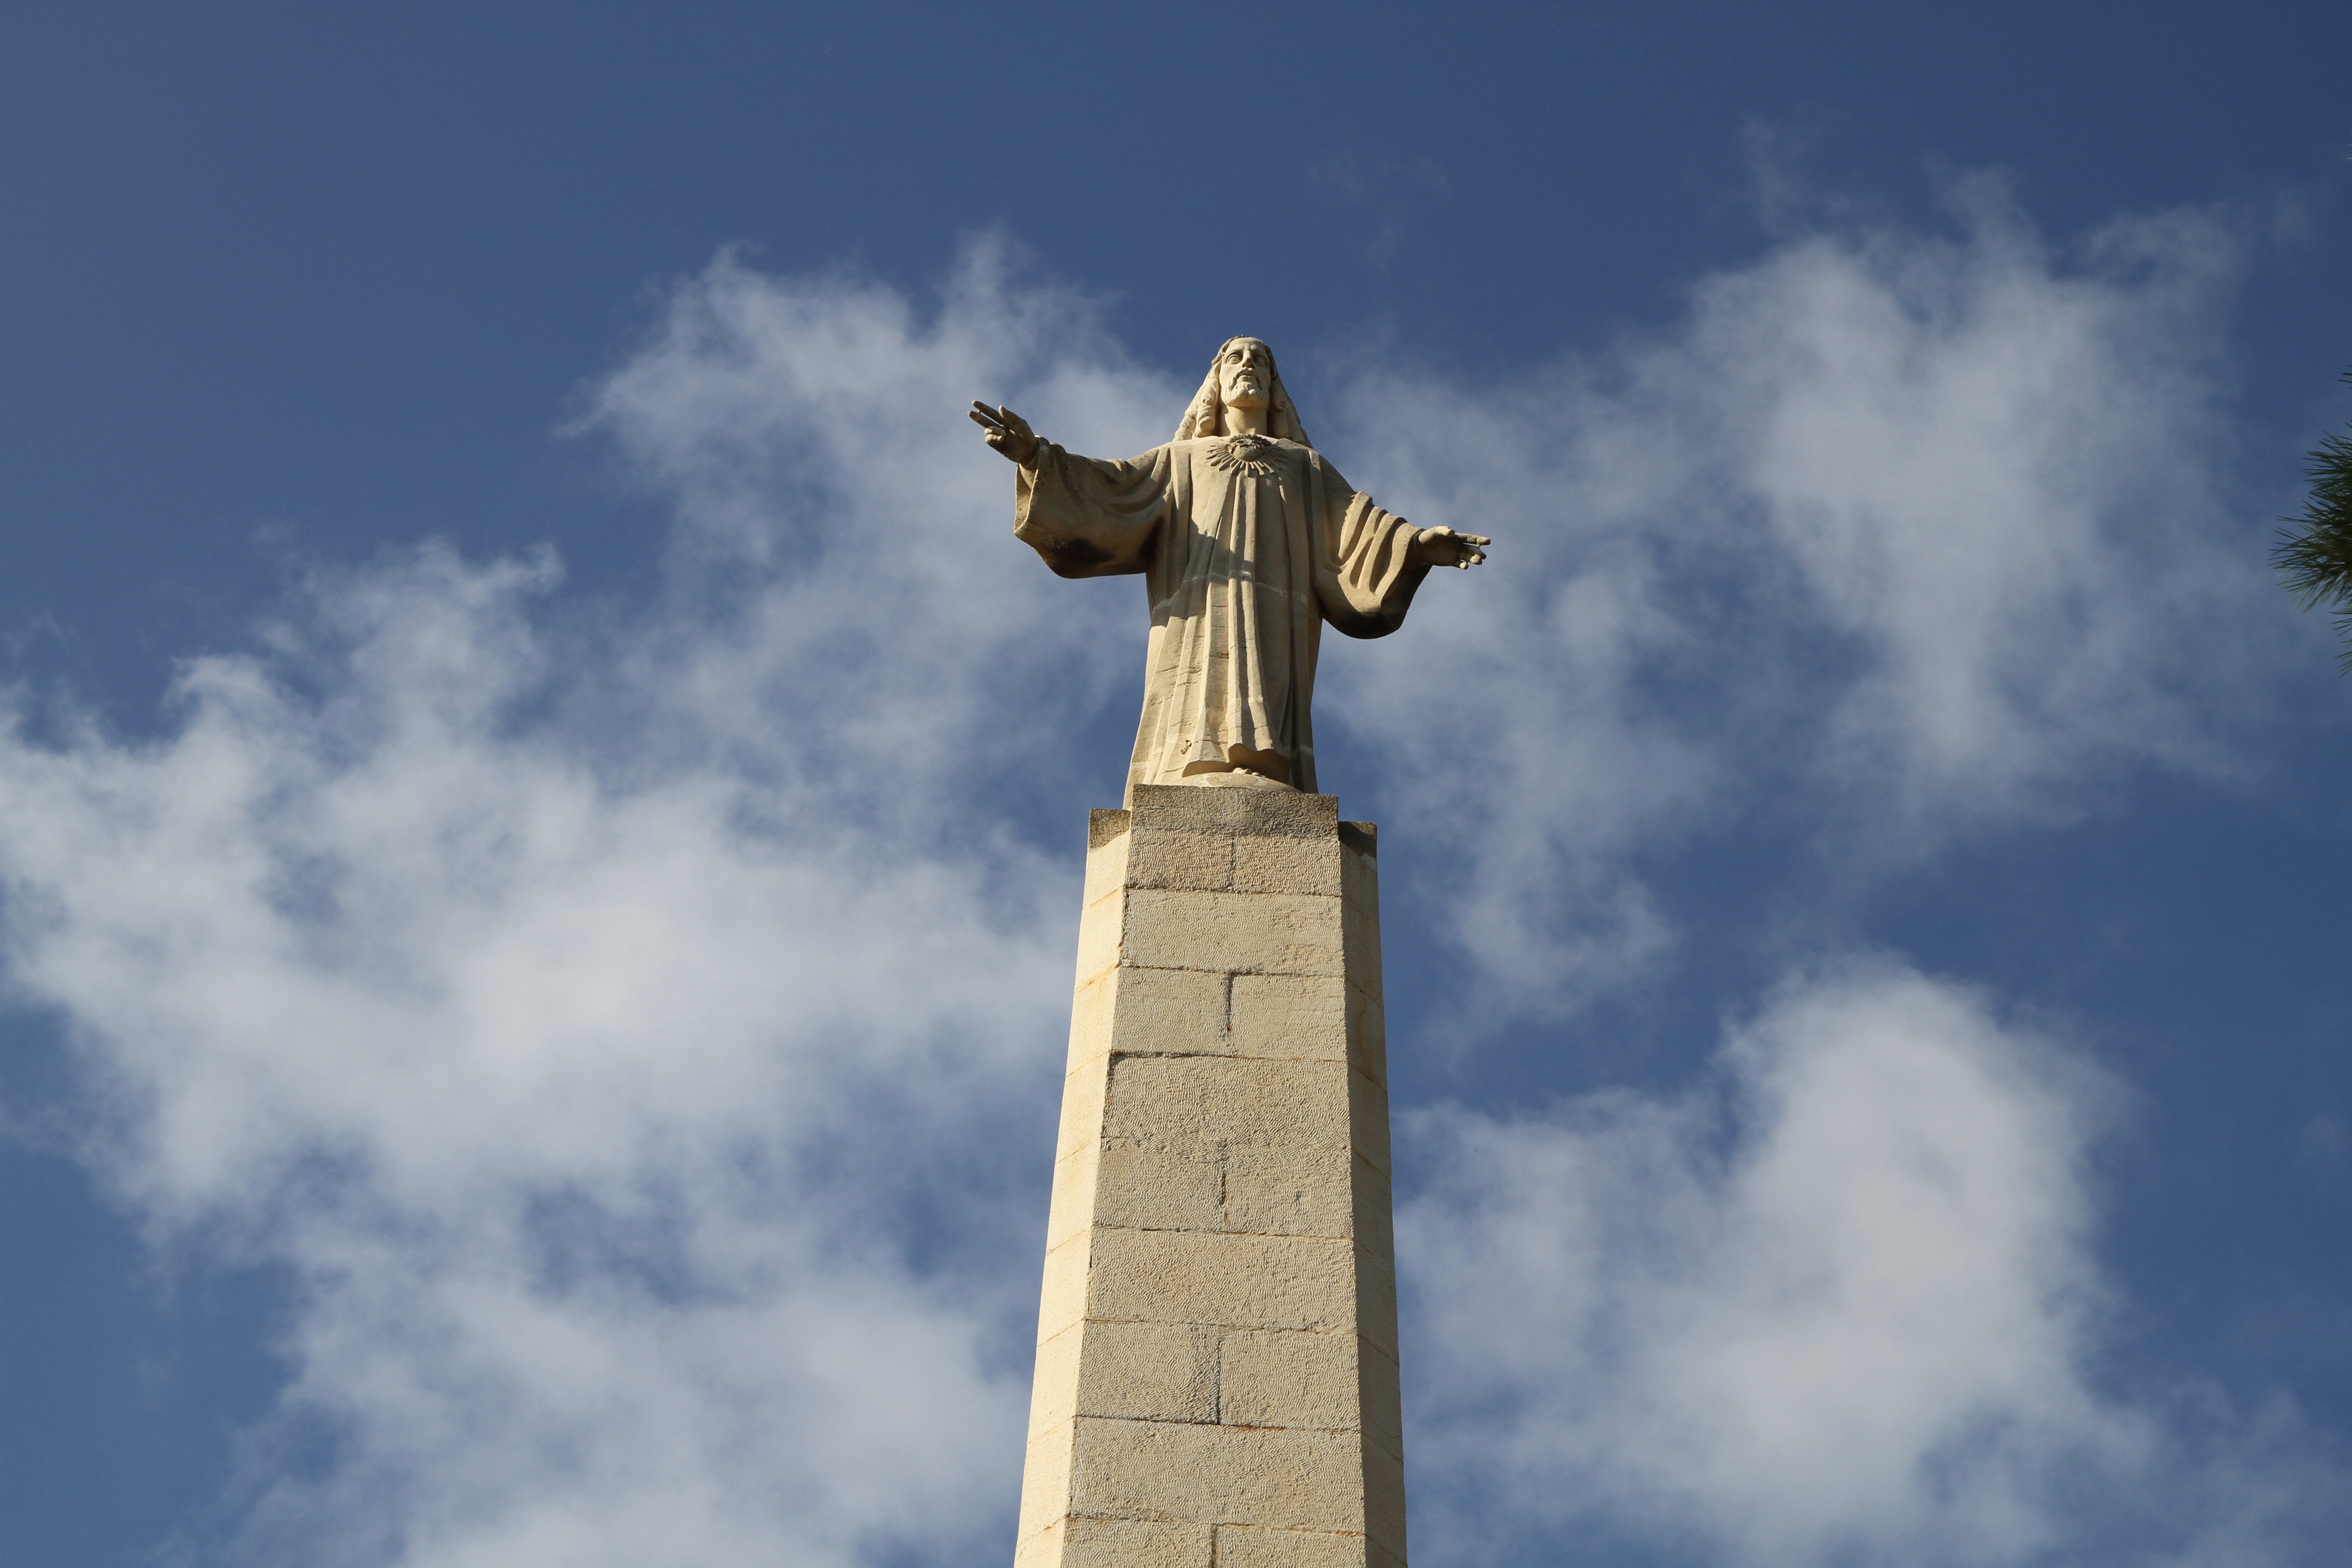
sky, monument, statue, symbol, landmark, cross, memorial, steeple, holy, image, ibiza